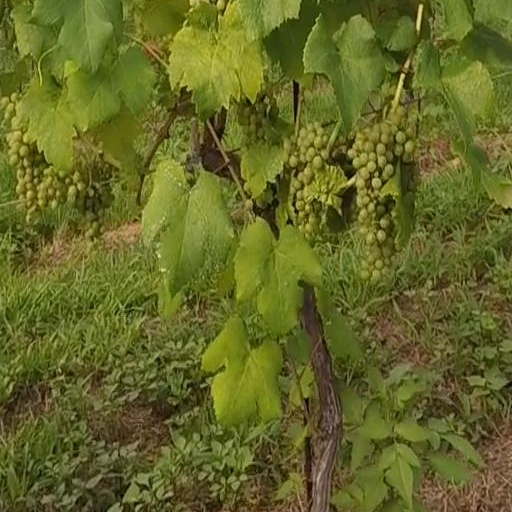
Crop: grape